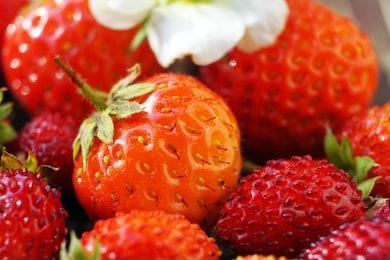
Label: Strawberry